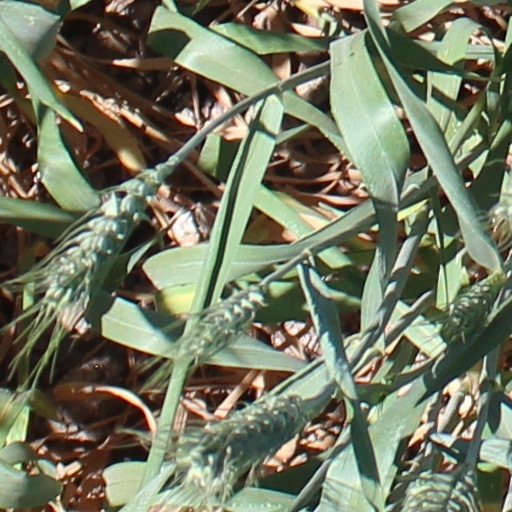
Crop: wheat